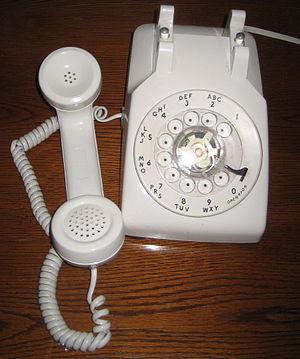
American Telephone & Telegraph Company, appelée aussi AT&T Corporation ou plus simplement AT&T durant ses dernières années, a été le leader américain des télécommunications de tous types : vocales, vidéo, données et Internet pour les particuliers, entreprises ou encore les agences gouvernementales. Durant sa longue histoire, AT&T, créée en 1885, fut la plus grande entreprise mondiale de téléphonie, de télévision par câble, et profita d'un long monopole acquis très tôt.